Lilla Jönssonligan och cornflakeskuppen

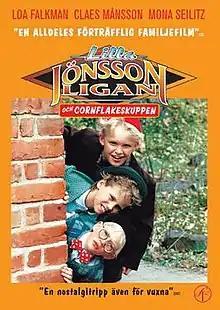

Lilla Jönssonligan och cornflakeskuppen is a Swedish film, the first out of four films in the "Lilla Jönssonligan" film series. It was released on 29 November 1996 in Sweden and was directed by Christjan Wegner.